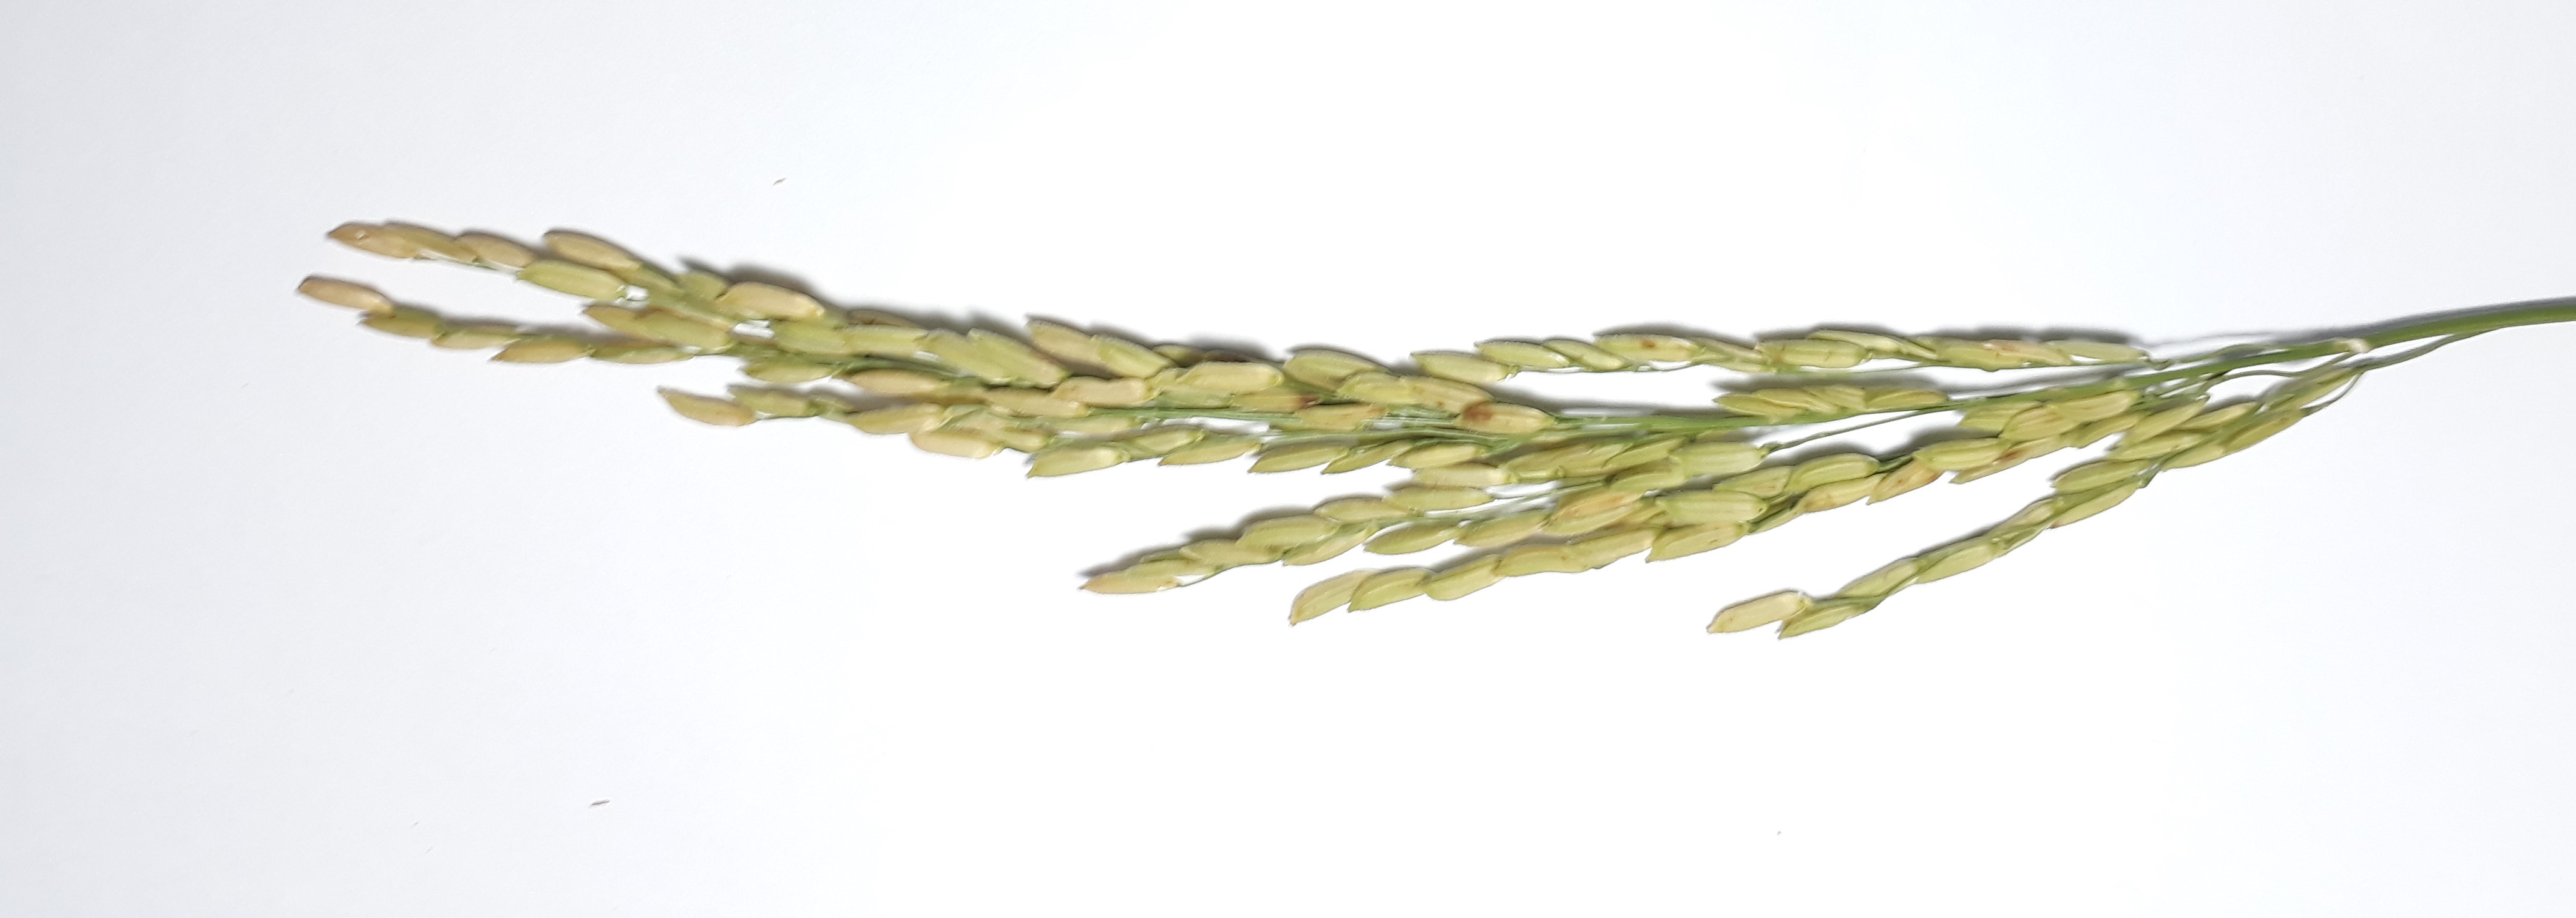
Label: Healthy